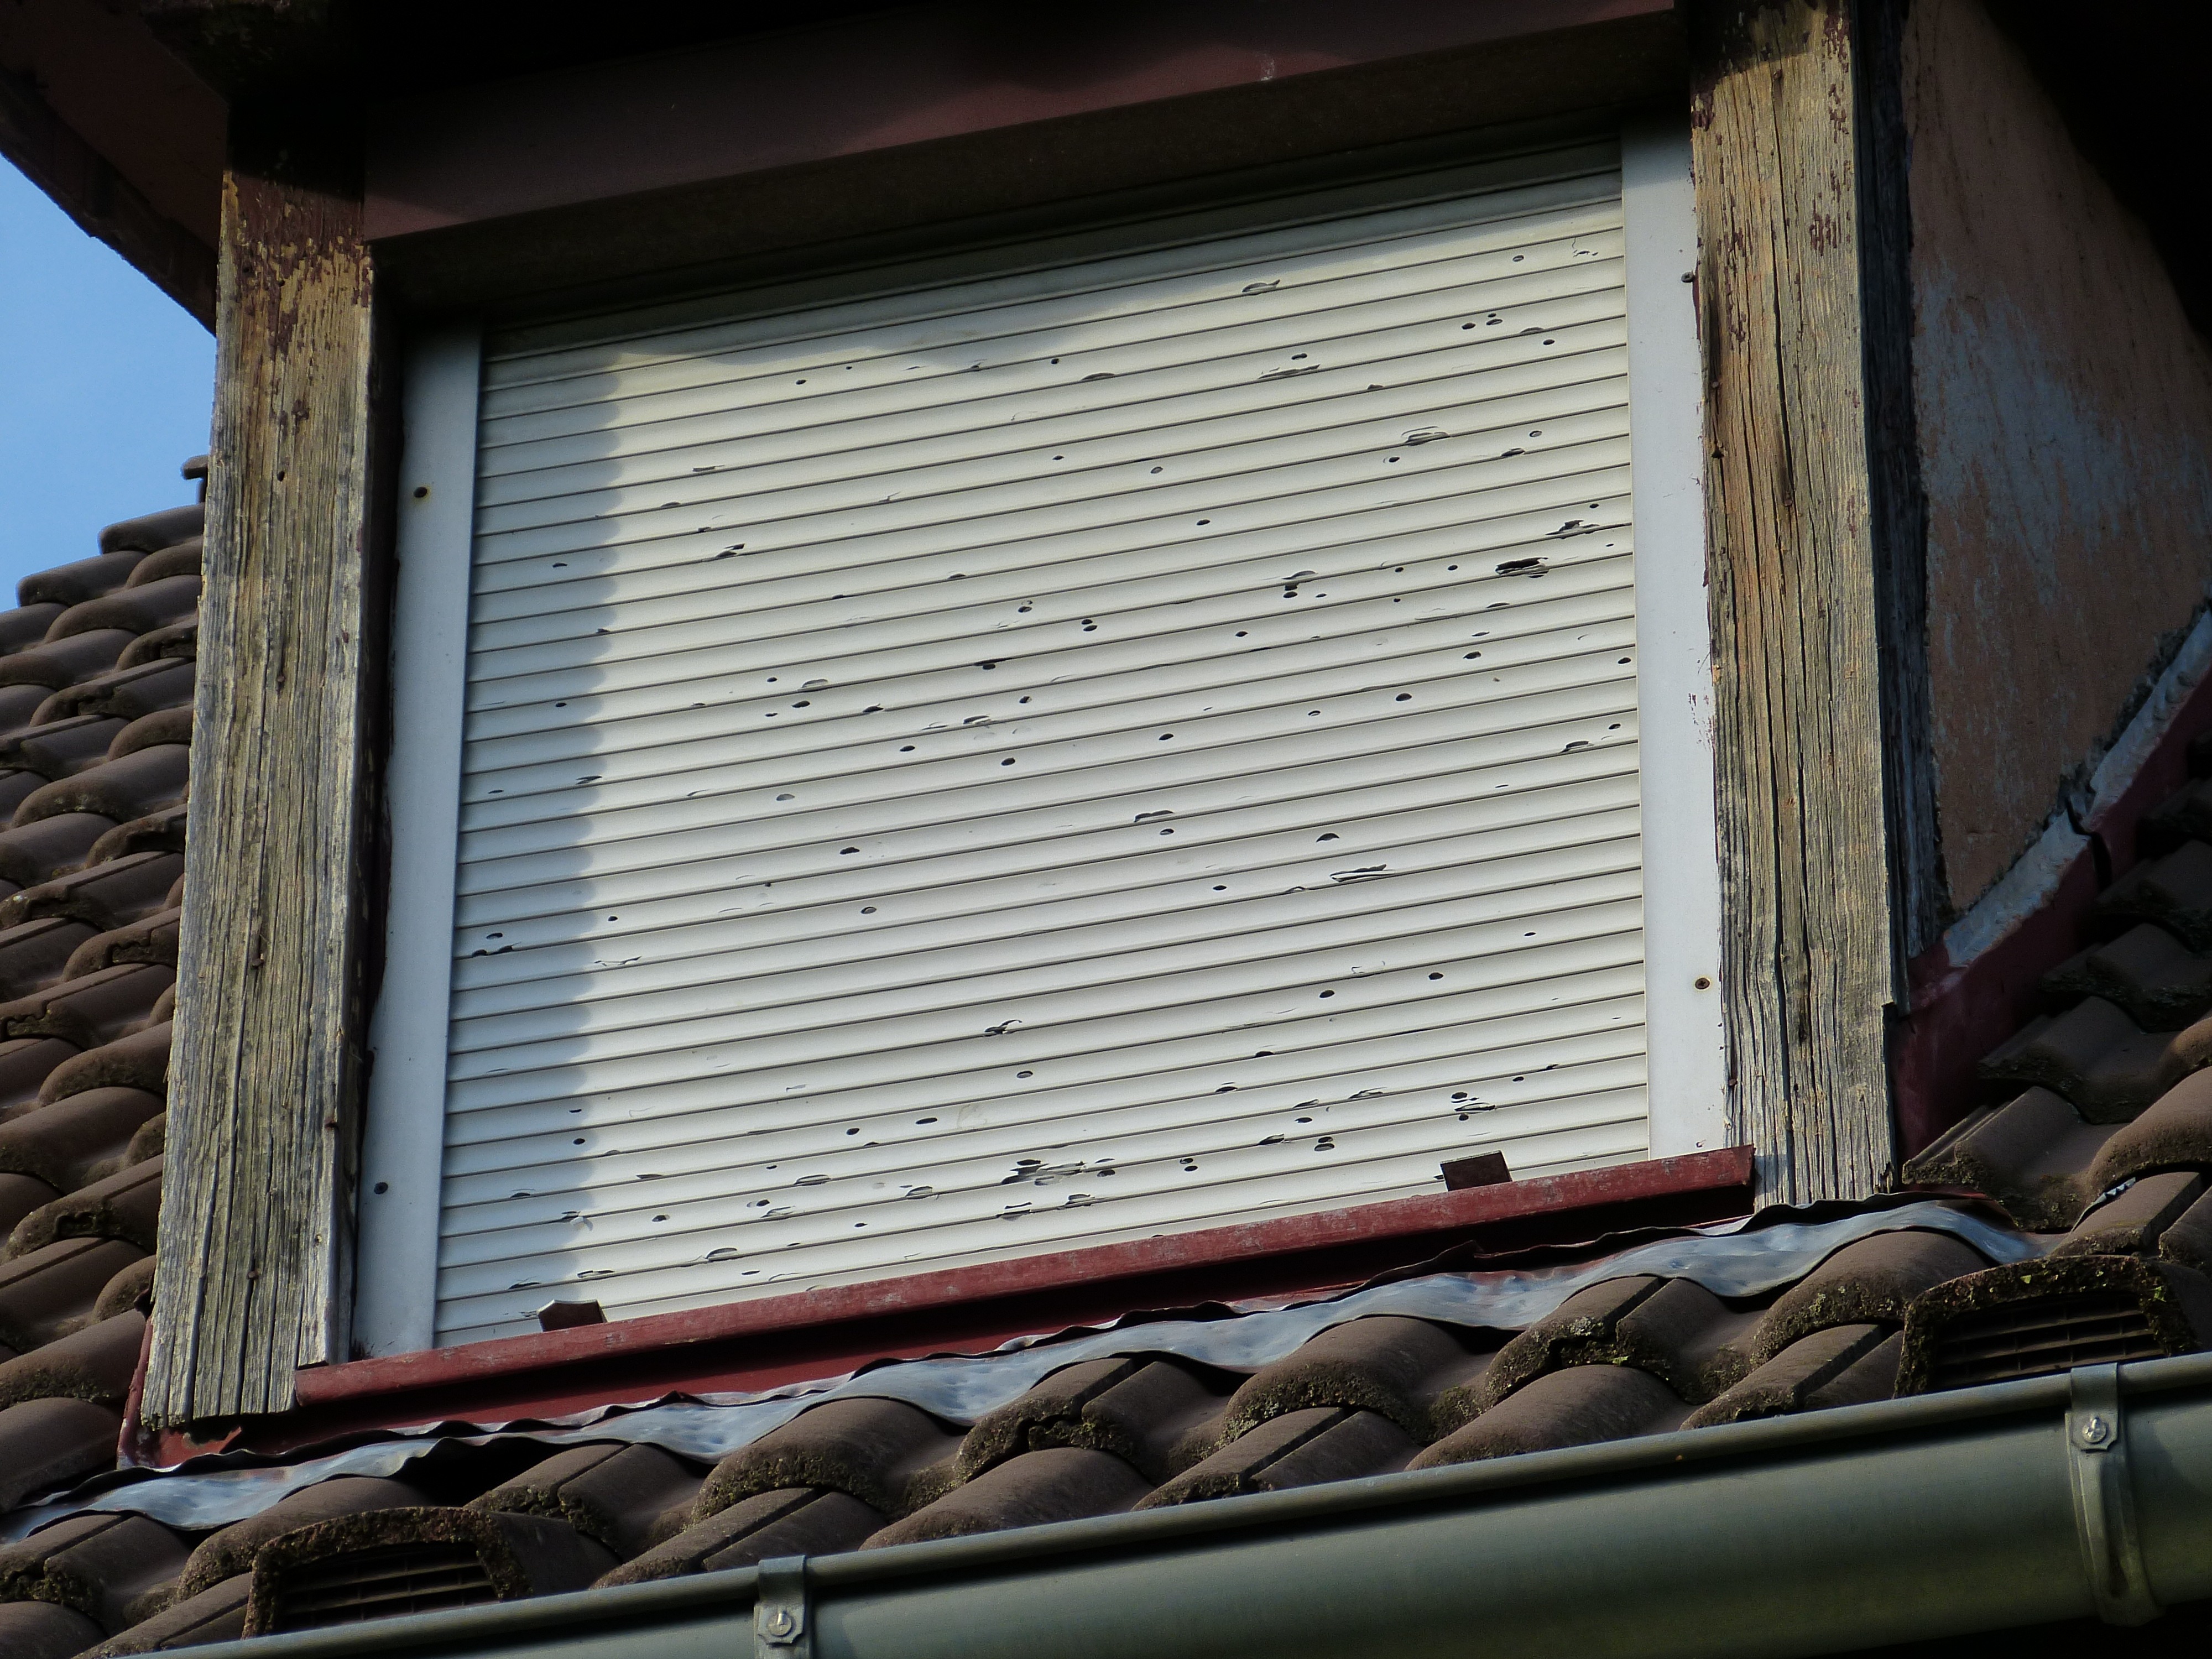
wood, window, roof, wall, facade, interior design, window blind, damaged, dents, damage, hail, siding, roller shutter, hail damage, window covering